Mirpur Khas District

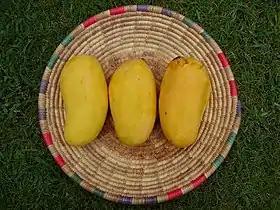

After the capture of Sindh by the British, In 1882 they created Thar and Parkar District in Southeastern Sindh for administrative purposes. In 1906, the district headquarters was moved from Amarkot (now Umerkot) to Mirpur Khas. In 1953, after the creation of Pakistan, some area on the northern side was detached from the original Tharparkar District and named Sanghar District. On 31 October 1990 the district was divided into the Tharparkar and Mirpur Khas Districts. In the same year, Mirpur Khas also get the status of divisional headquarter.